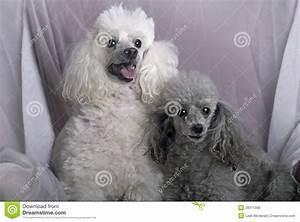
dog